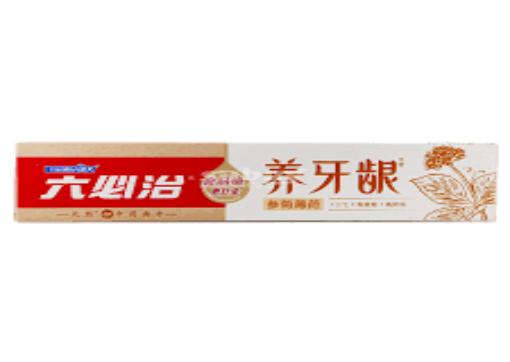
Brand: lantianliubizhi
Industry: Necessities